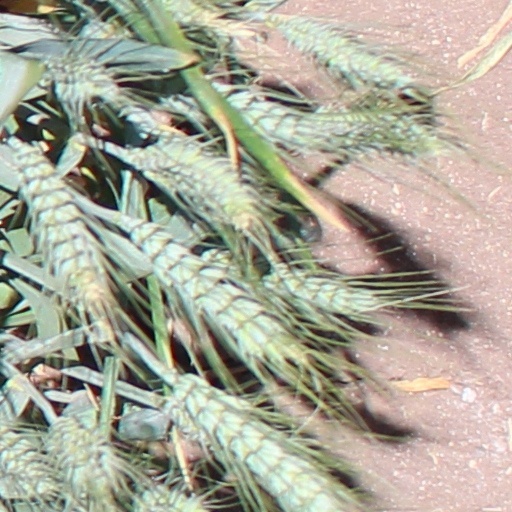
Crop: wheat